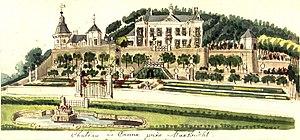
Château de Neercanne est un château situé dans la municipalité néerlandaise de Maastricht, juste au nord du village Kanne. Il accueille aujourd'hui un restaurant étoilé par le Guide Michelin depuis 1957.